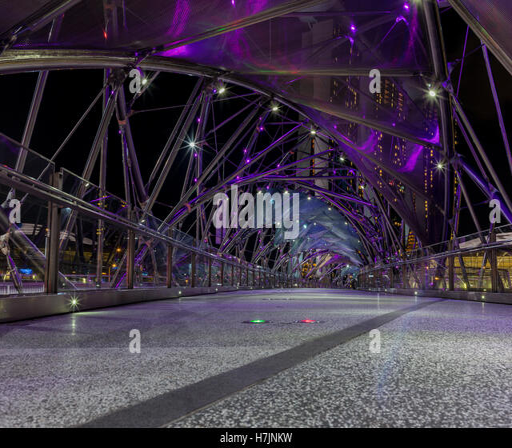
bridge in the marina at night